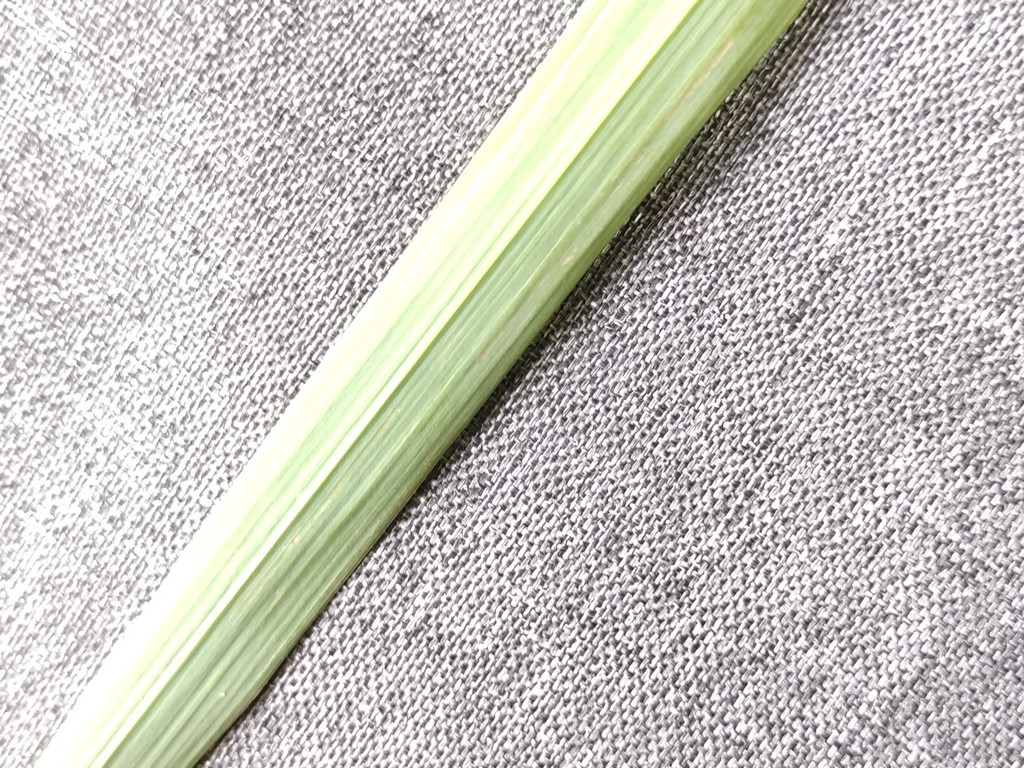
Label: Healthy